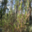
Label: forest